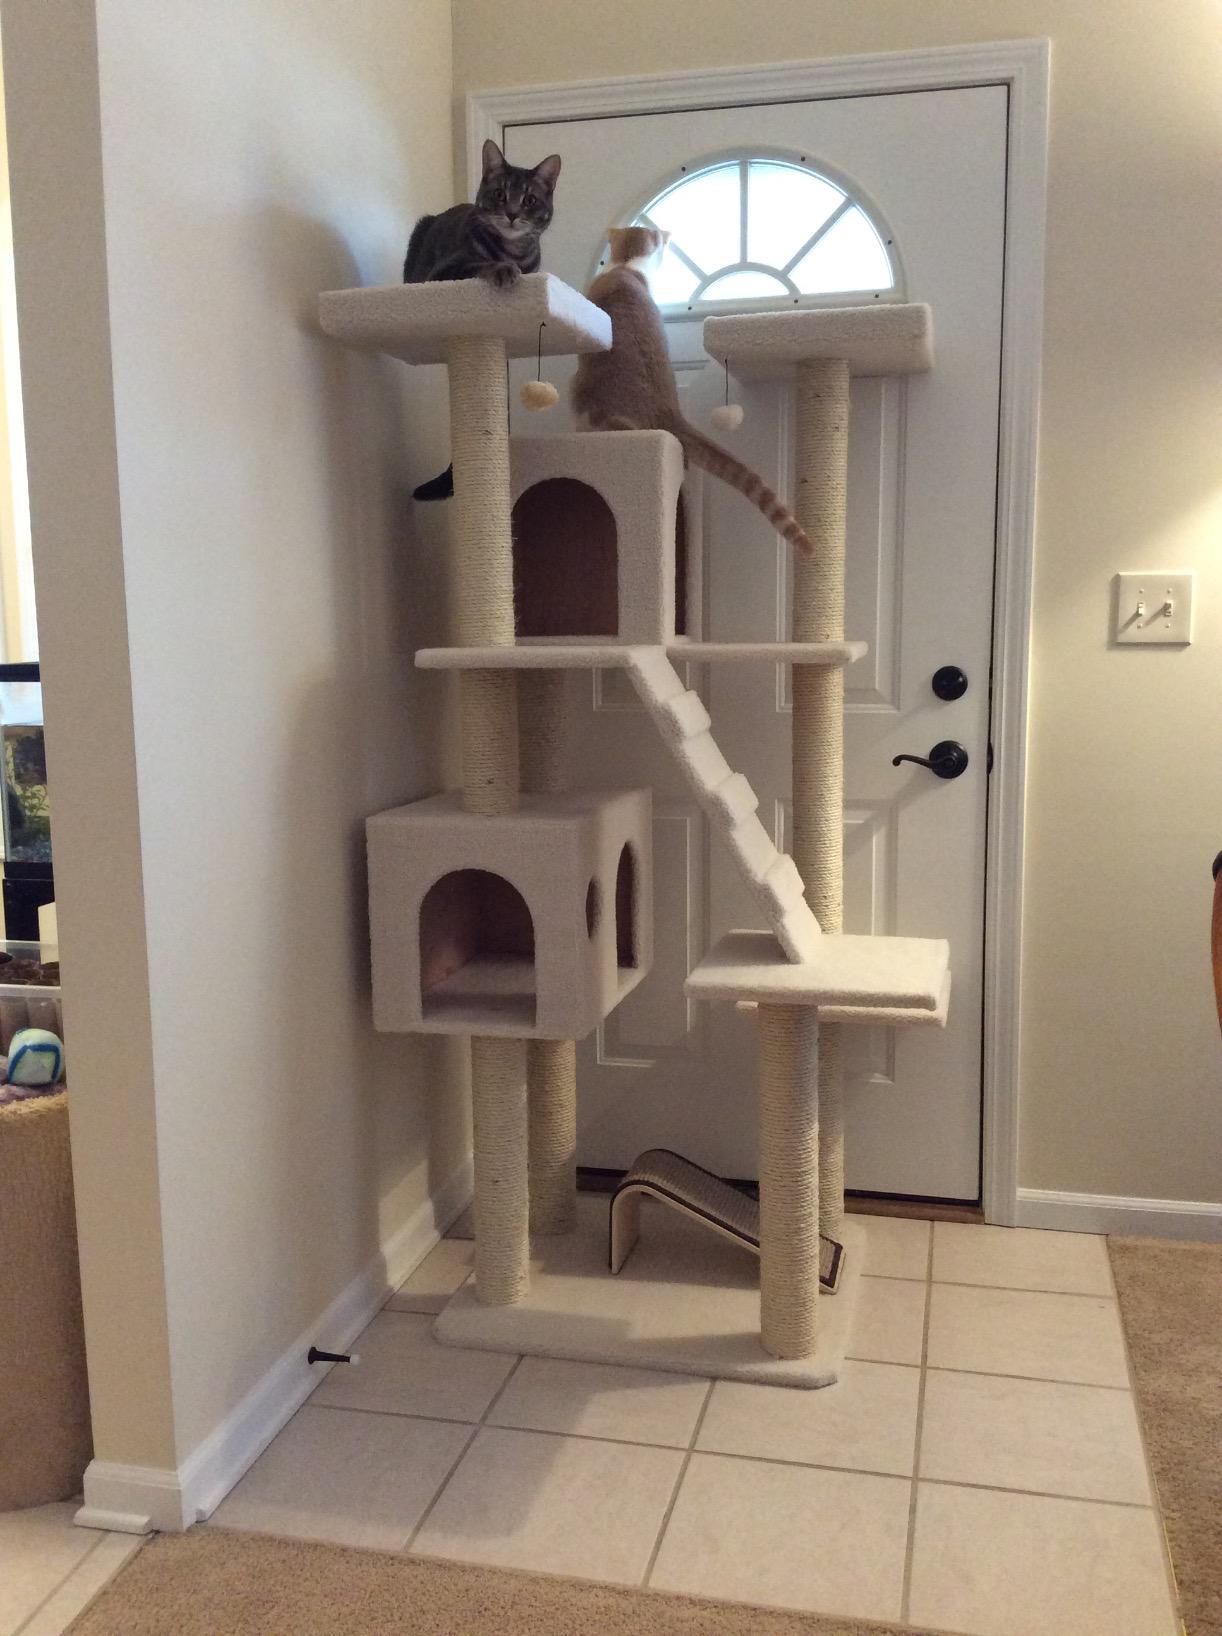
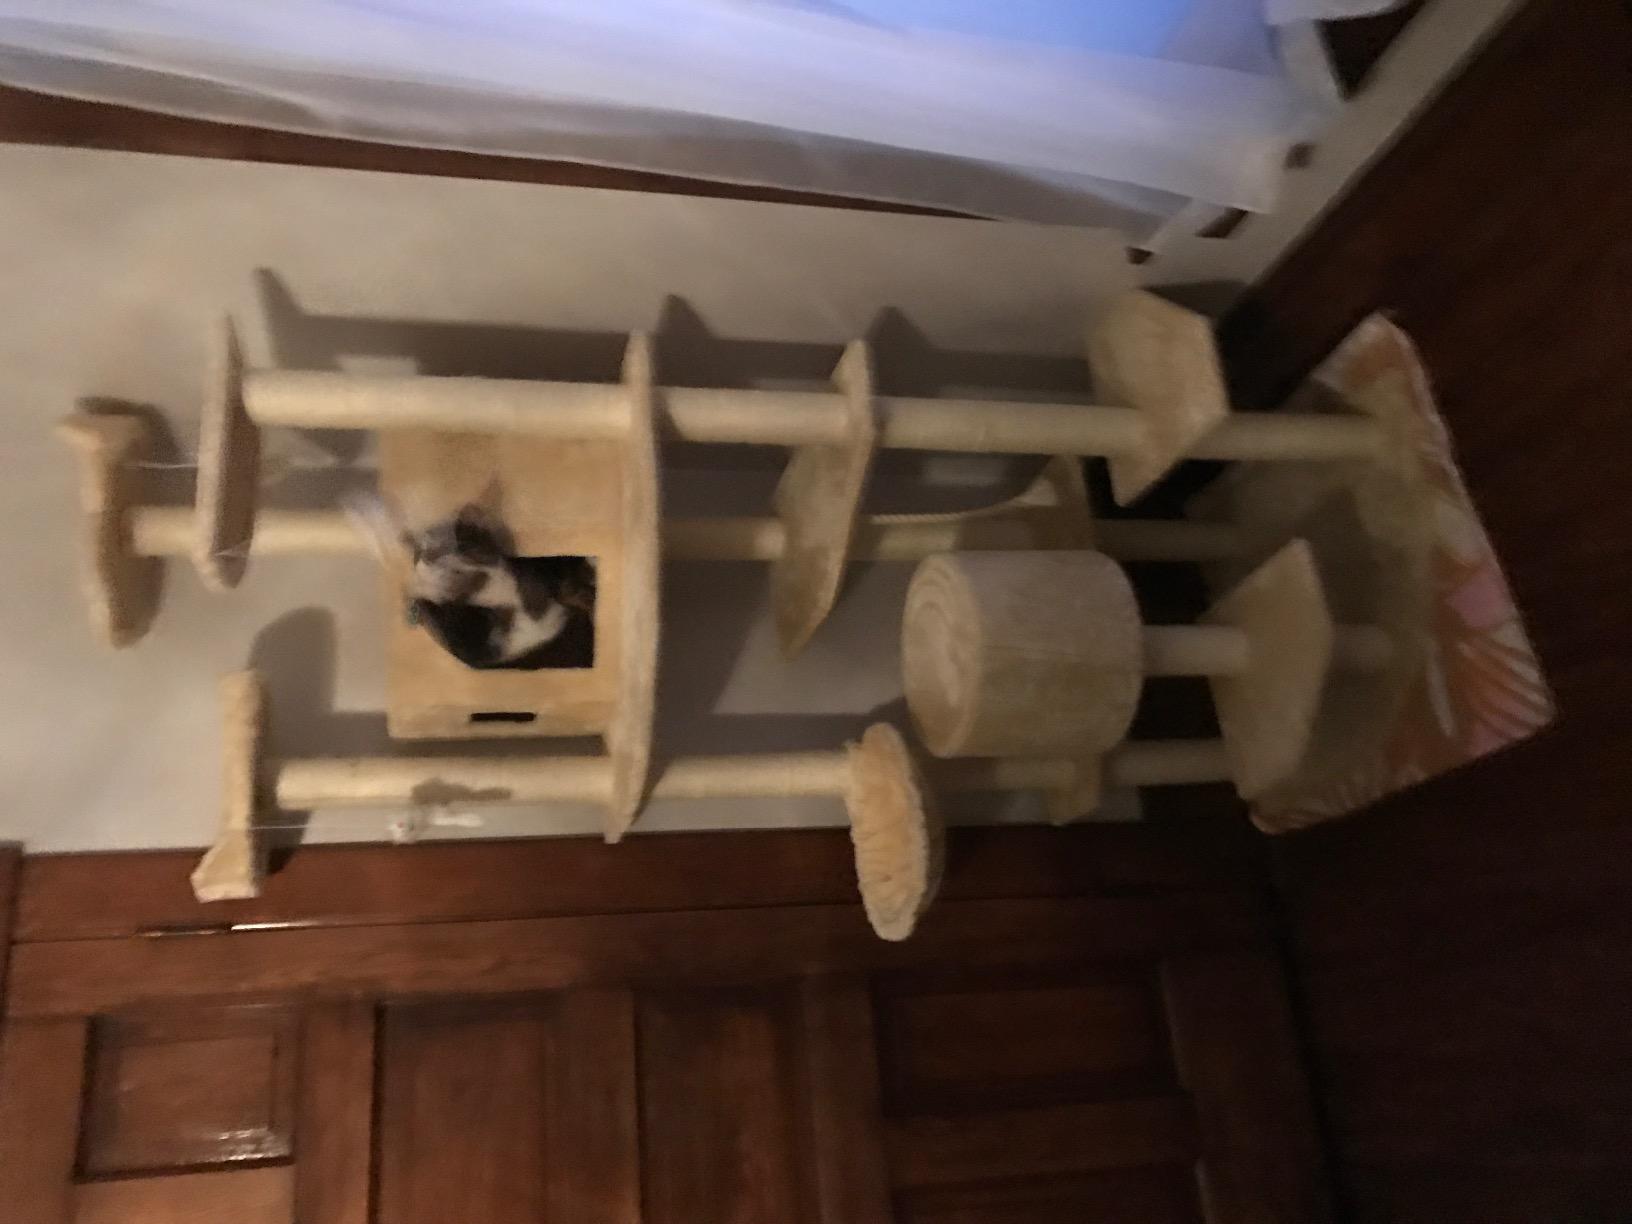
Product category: items_cat tree
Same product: no